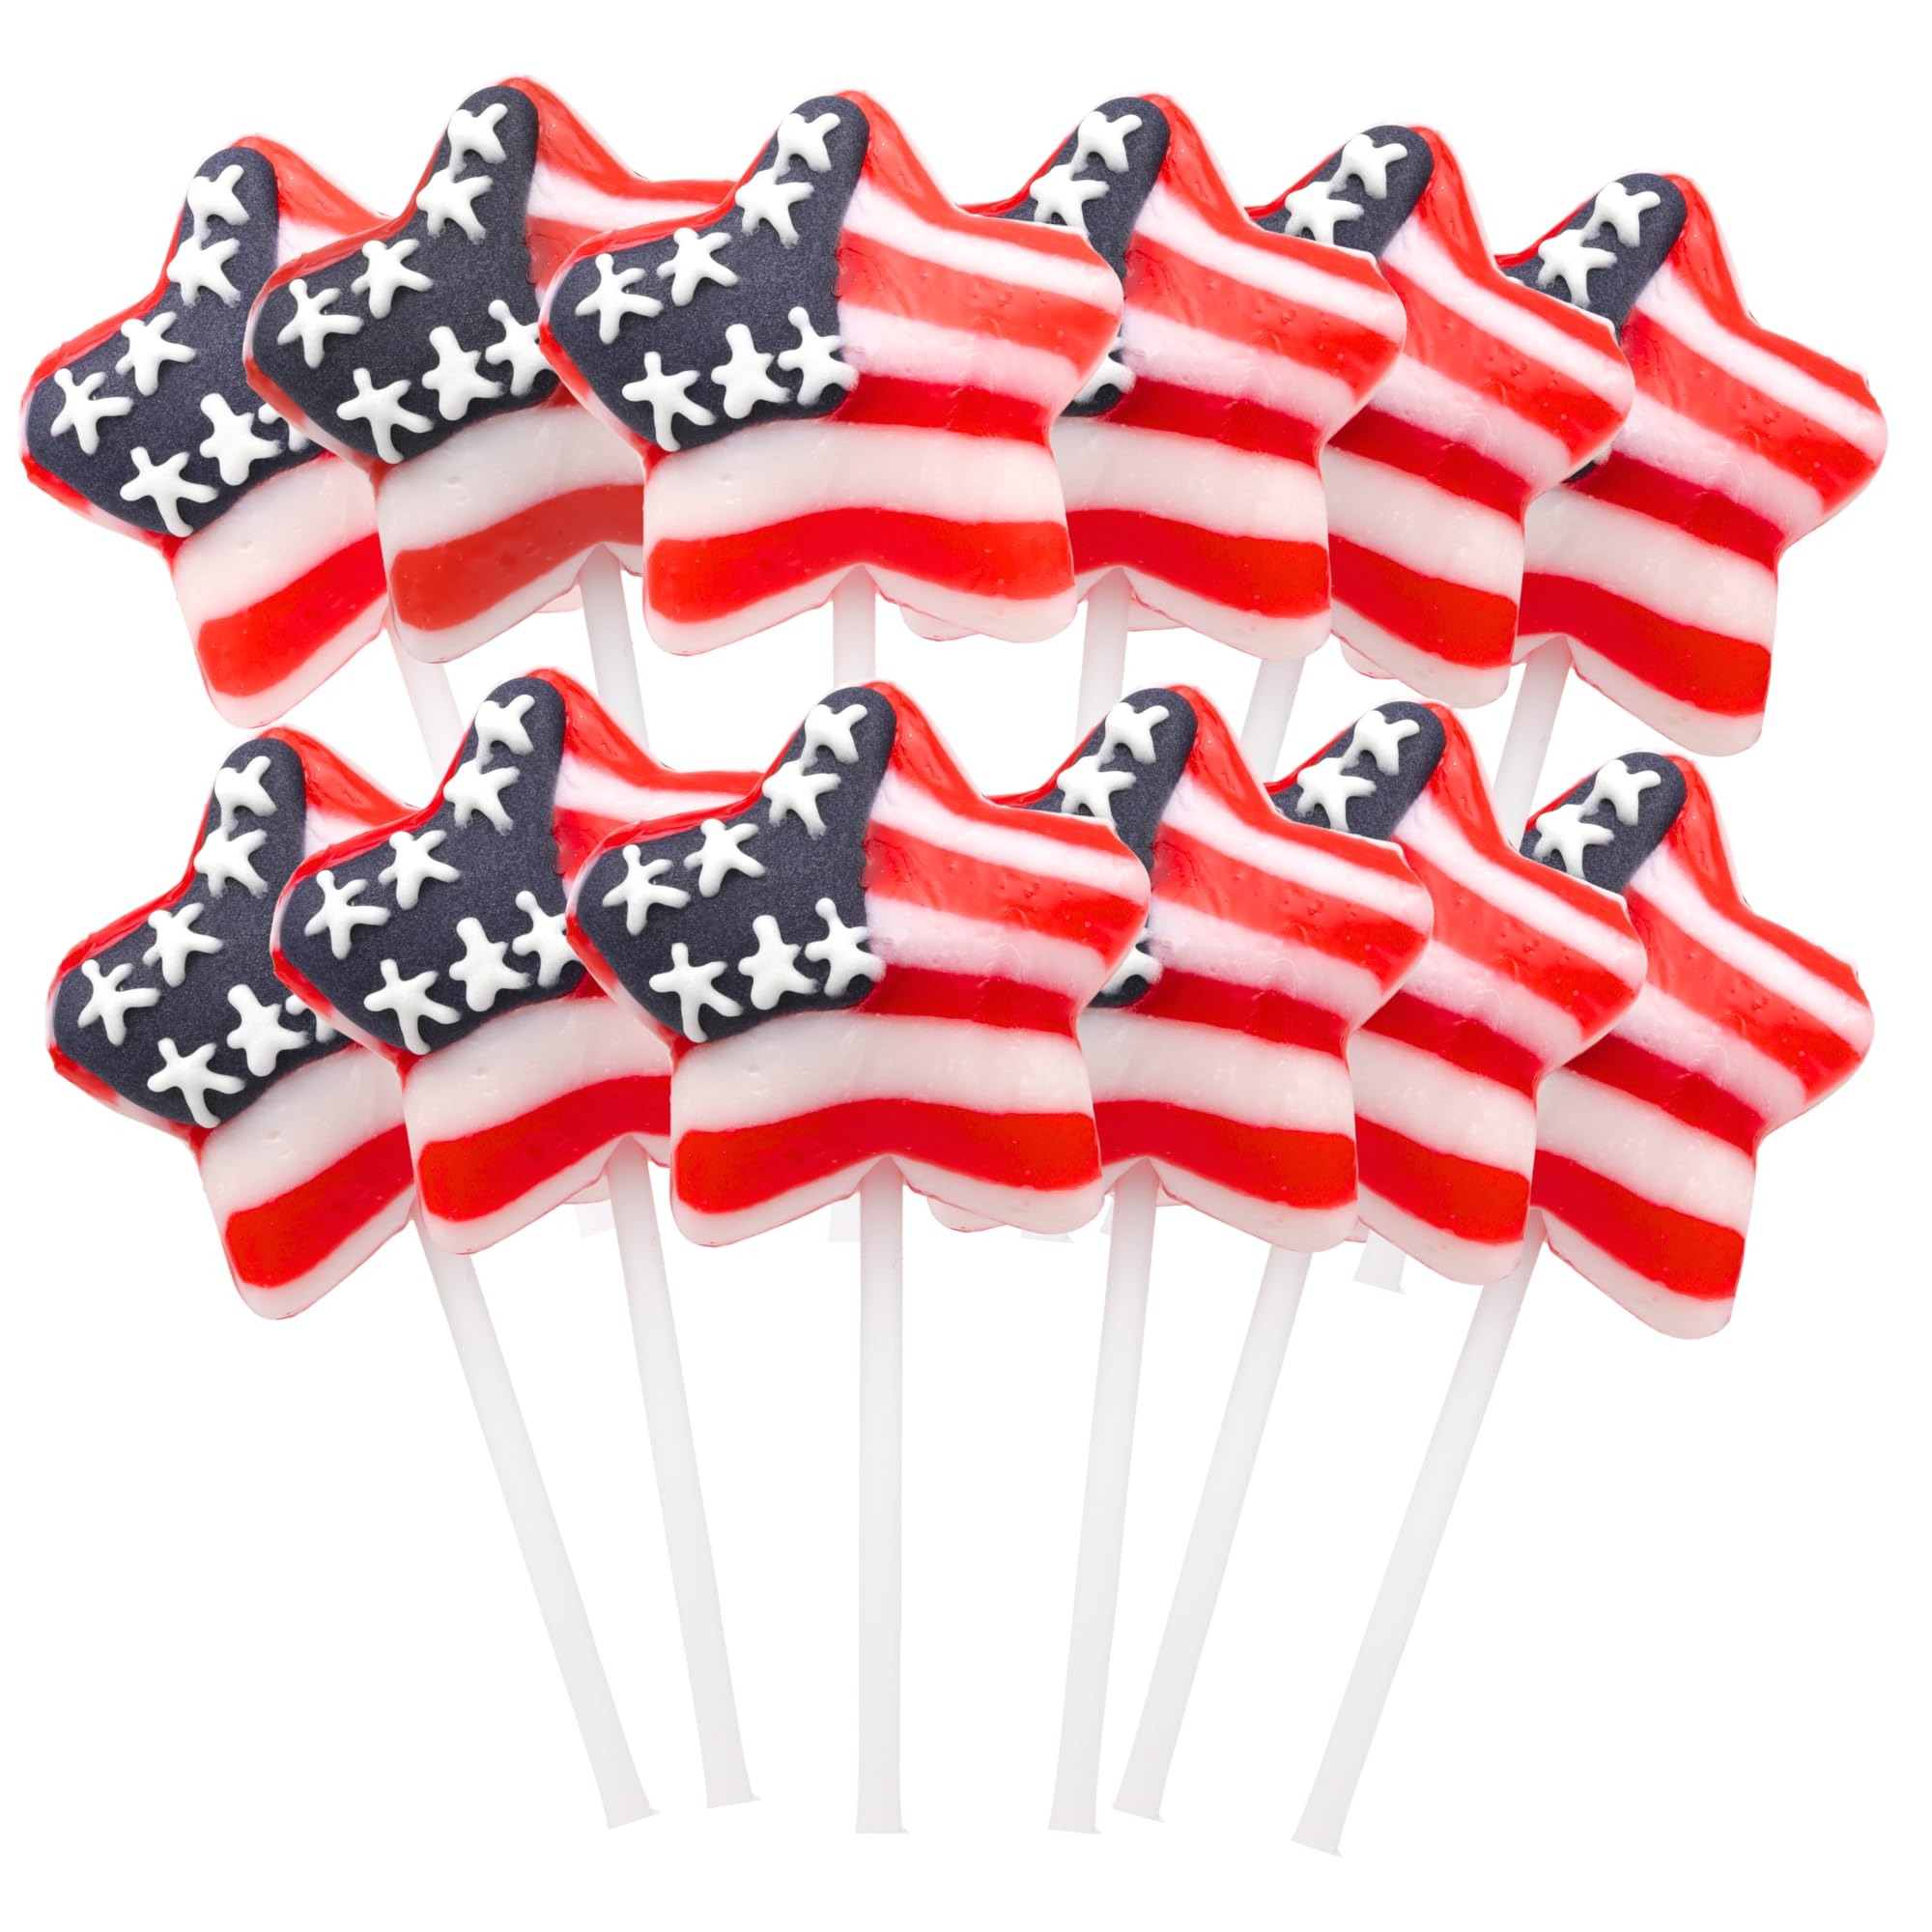
Item Name: Red, White and Blue Candy, American Flag Star Suckers, 4th of July Treats, Individually Wrapped Lollipops, 12 Count
Bullet Point 1: Patriotic Design: These lollipops are shaped like stars and feature the iconic red, white, and blue colors of the American flag, making them perfect for patriotic celebrations
Bullet Point 2: Blue Raspberry Flavor: Each lollipop is infused with a delicious blue raspberry flavor, providing a sweet and tangy treat
Bullet Point 3: Individually Wrapped: Conveniently packaged to ensure freshness, hygiene, and easy distribution for parties, events, or goody bags
Bullet Point 4: Perfect for 4th of July: Ideal for Independence Day celebrations, Memorial Day gatherings, or any patriotic-themed event.
Bullet Point 5: Gift-Ready Packaging: The set includes 12 star-shaped lollipops in a festive box, making it an excellent gift or party favor option. INTENDED FOR AGES 15 AND UP
Product Description: Celebrate in style with these American Flag Star Suckers, the perfect patriotic treat for any occasion! Featuring a vibrant red, white, and blue design and a mouthwatering blue raspberry flavor, these lollipops are a hit with all. Each sucker is individually wrapped to maintain freshness and ensure easy sharing at parties, parades, or picnics. With 12 lollipops in a beautifully designed box, they make for excellent party favors or thoughtful gifts for Independence Day, Memorial Day, or any patriotic celebration. Add a touch of sweetness to your event with these star-spangled treats! INTENDED FOR AGES 15 AND UP
Value: 12.0
Unit: Count

Price: 12.88